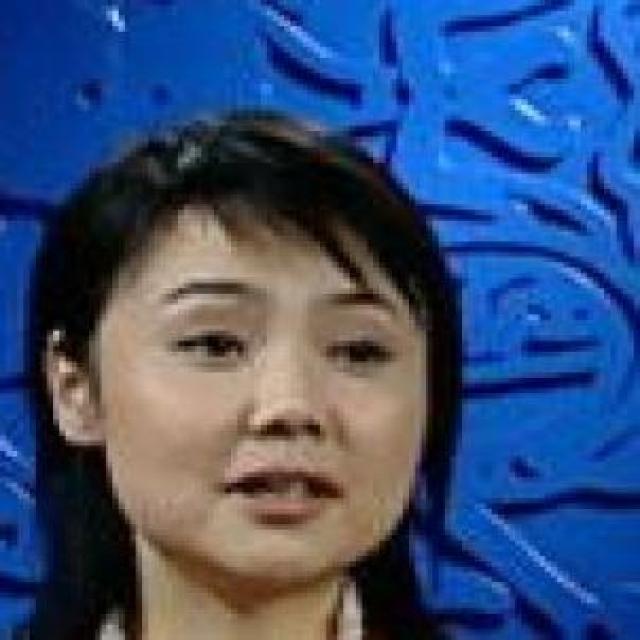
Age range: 21-44